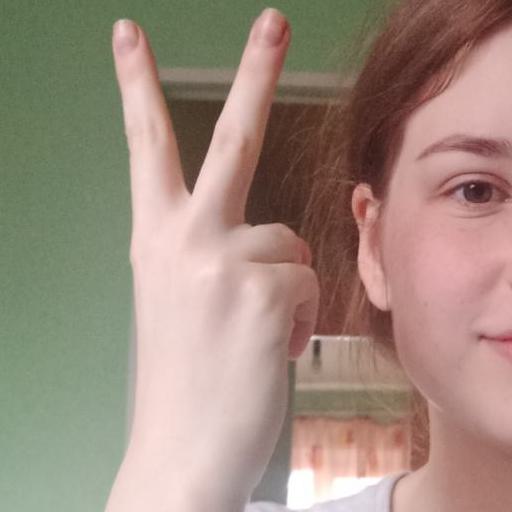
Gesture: peace_inverted